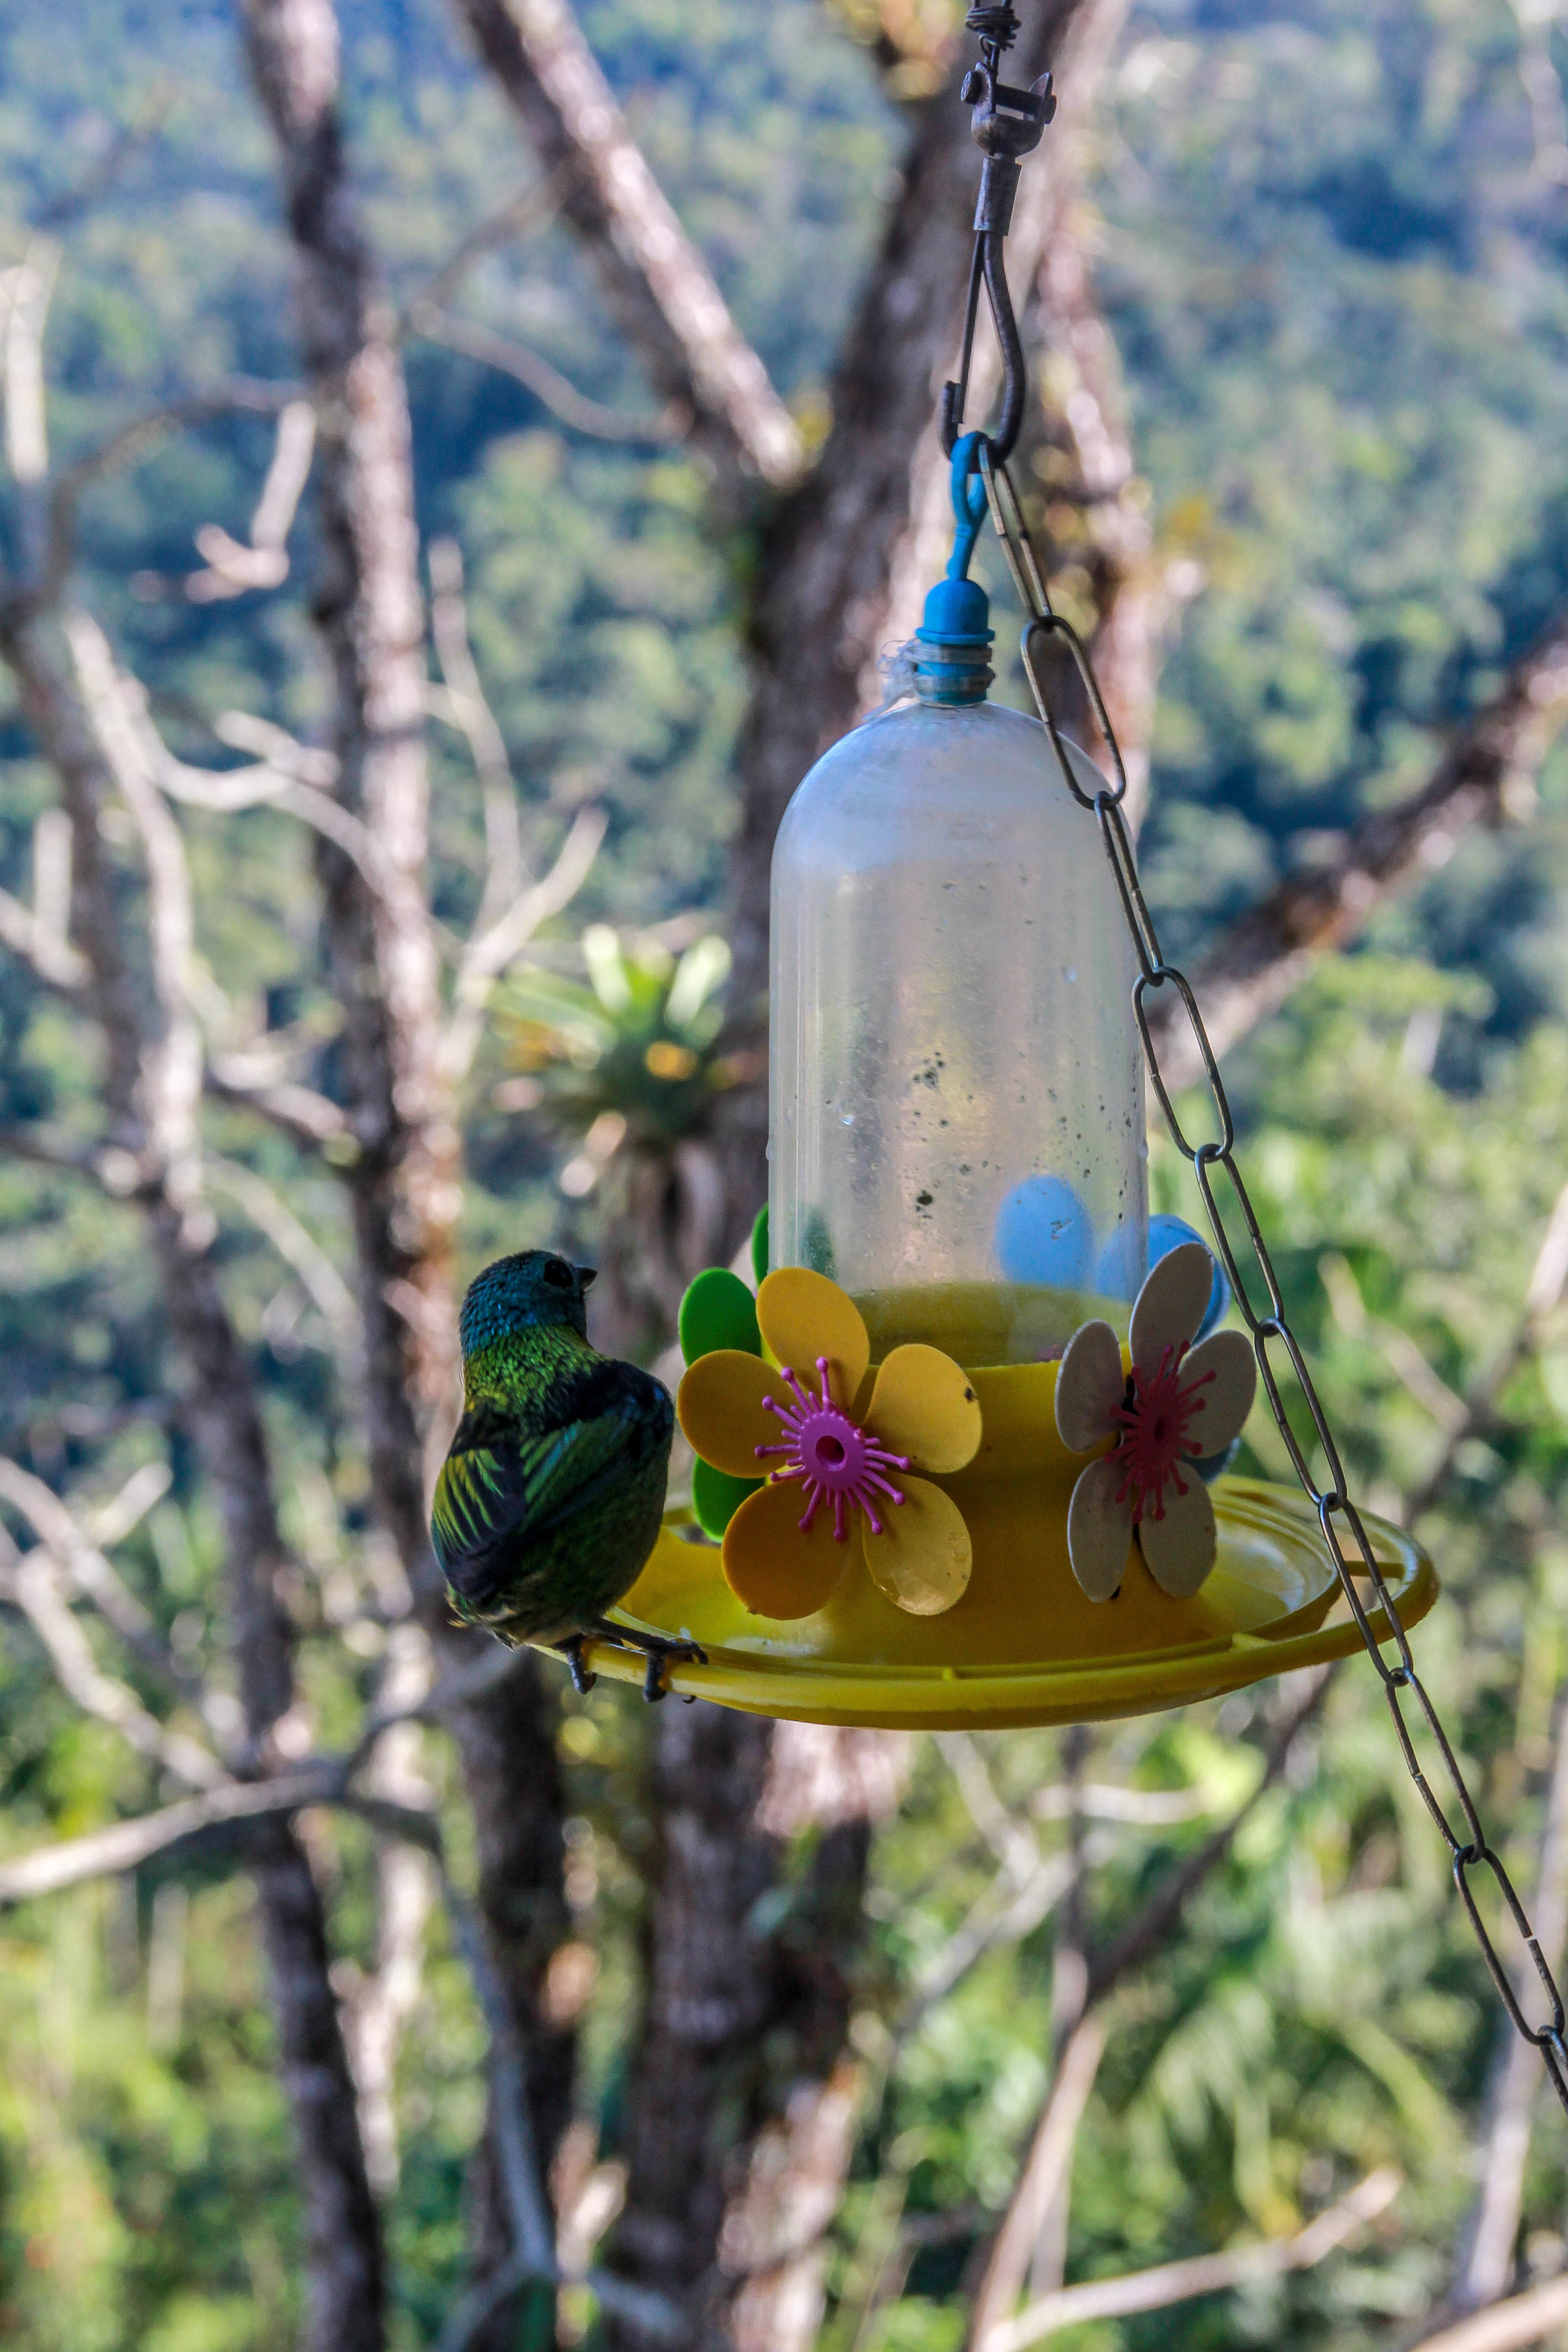
tree, nature, branch, bird, leaf, flower, spring, green, autumn, botany, yellow, garden, flora, fauna, riodejaneiro, bird feeder, paige, itatiaia